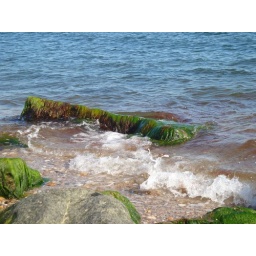
action shot - was trying to get water coming over the rock